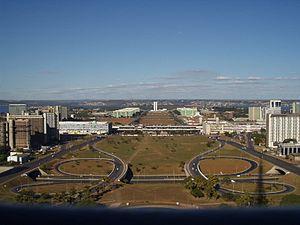
Le grand axe de l'organisation de Brasilia (Brésil). Au loin, l'esplanade des ministères et le Parlement
Brasilia est la capitale fédérale du Brésil et le siège du gouvernement du District fédéral. Selon un recensement effectué par l'Institut brésilien de géographie et de statistiques, sa population en 2010 est de 2 562 963 habitants, faisant d'elle la quatrième ville la plus peuplée du Brésil. Sa construction, à un rythme soutenu, sous l'impulsion du président Juscelino Kubitschek qui souhaitait une meilleure répartition de l’activité économique alors concentrée sur les côtes, date des années 1960.